Ole Tobias Olsen

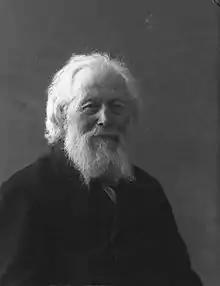
Ole Tobias Olsen in 1908

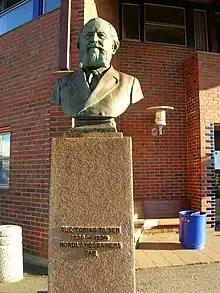
Bust of Ole Tobias Olsen at Mo i Rana railway station

Ole Tobias Olsen (18 August 1830 – 6 July 1924) was a Norwegian teacher and minister. He is best known as the father of the Nordland Line between Trondheim and Bodø in Nordland county, Norway.